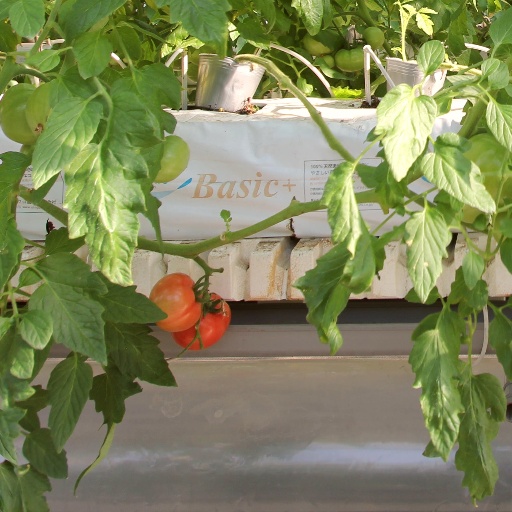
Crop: tomato